The Snake (Spillane novel)

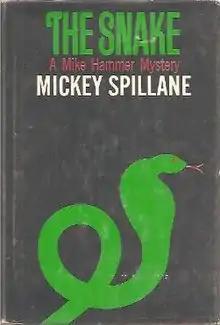
First edition (publ. E.P. Dutton)

The Snake (1964) is Mickey Spillane's eighth novel featuring private investigator Mike Hammer.